UEFA Euro 2016 riots

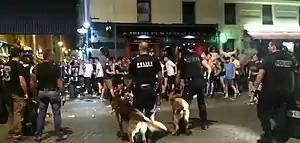
News coverage of riots in Marseille during UEFA Euro 2016

The UEFA Euro 2016 football championships in France saw several recorded instances of football hooliganism and related violence between fans, both at the venues where matches took place, and in cities near the participating stadiums. The violence started immediately before the tournament began, and involved clashes between several countries. Some of the rioting came from established gangs and football hooligan organisations, which deliberately intended to provoke violence. They clashed with riot police who controlled the crowds using tear gas and a water cannon.